Green Valley Historic District

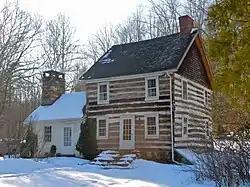
Green Valley Log Cabin, Green Valley Historic District, February 2011

The Green Valley Historic District is a national historic district which is located in East Marlborough Township and Newlin Township, Chester County, Pennsylvania.